Chyeranovskii BICh-21

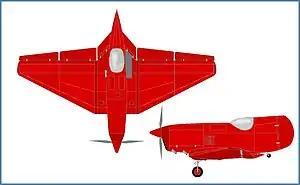

The BICh-21 (a.k.a. SG-1) ("Samolyet Gonochnii" – racing aeroplane) was a tail-less racing aircraft designed and built in the USSR from 1938.